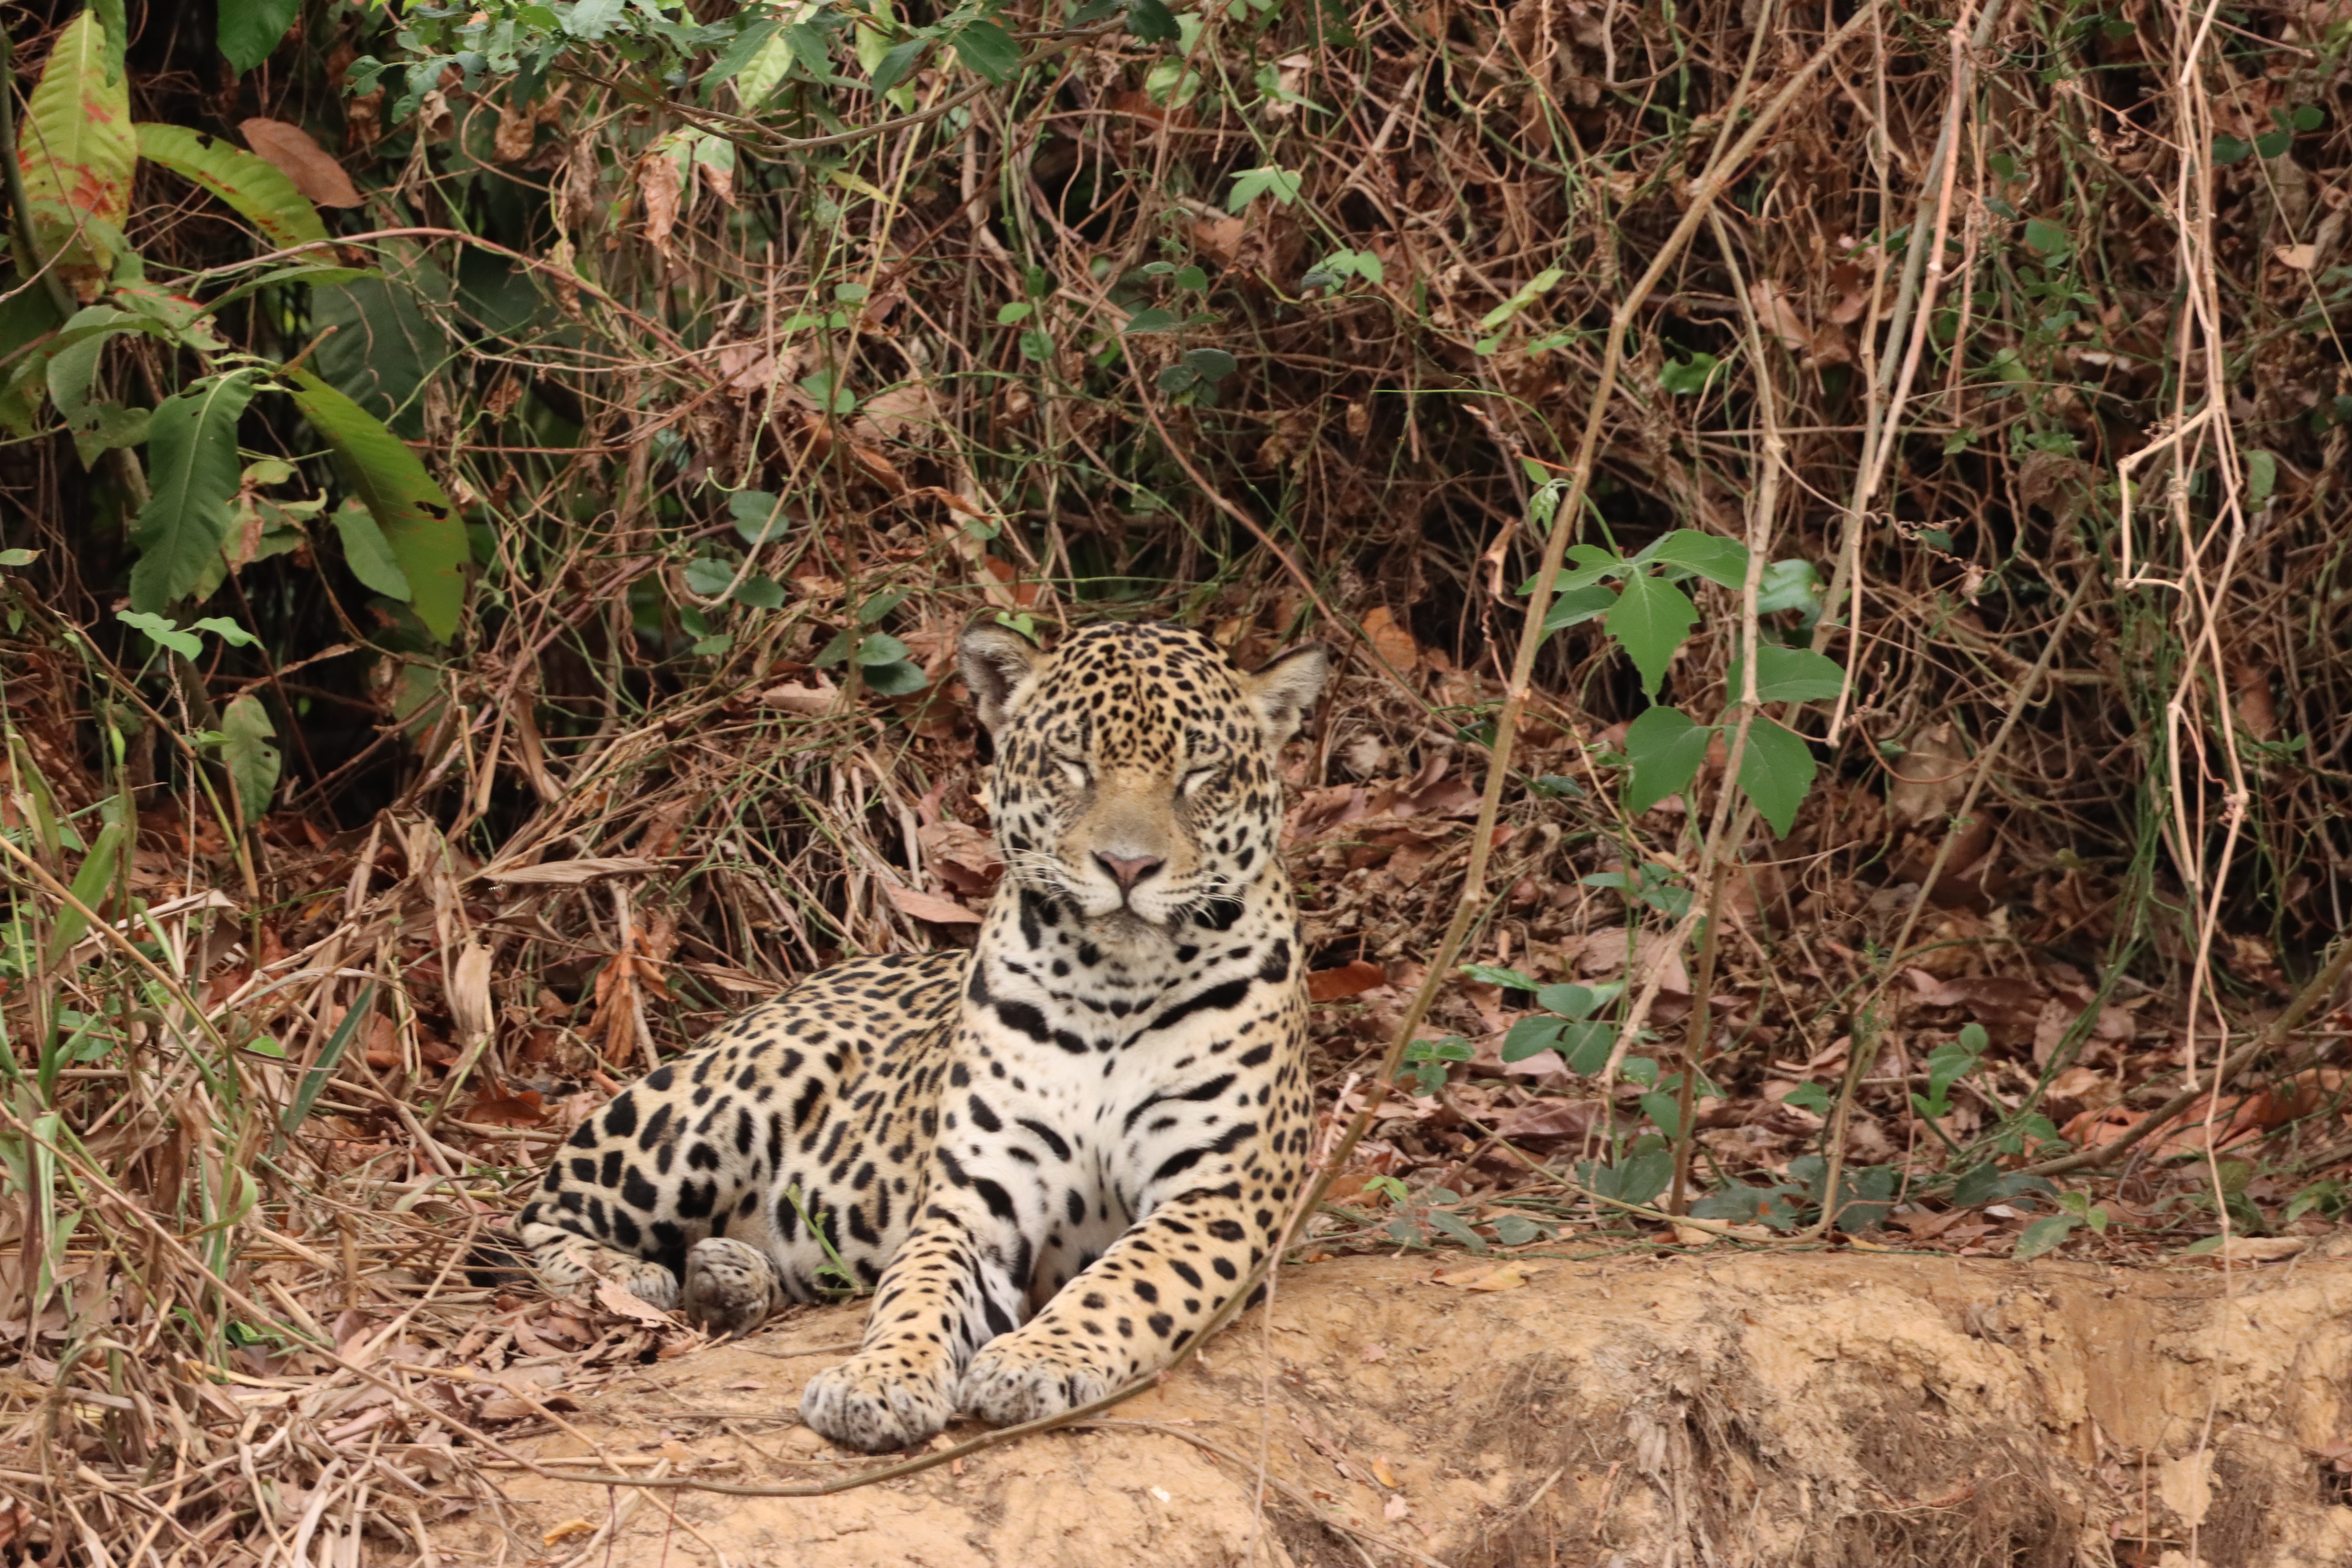
Jaguar: Guaraci